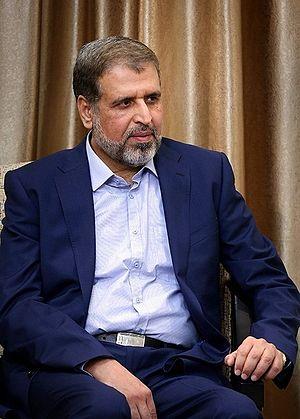
Ramadan Abdoullah Mohammad Shallah est un homme politique palestinien né le 1ᵉʳ janvier 1958 à Shuja'iyya dans la bande de Gaza et mort le 6 juin 2020.